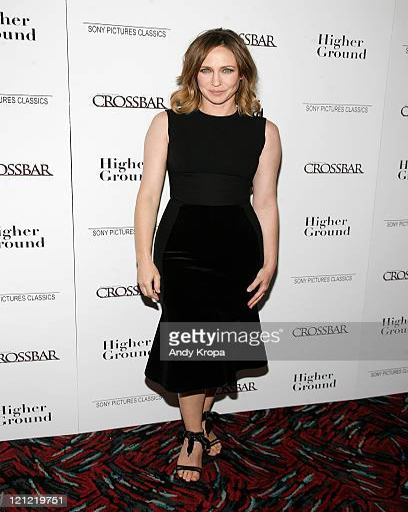
actor attends the premiere at the theater